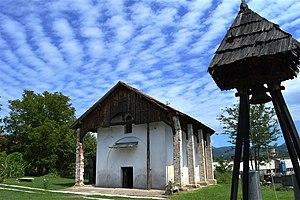
Baljevac est une ville de Serbie située dans la municipalité de Raška, district de Raška. Au recensement de 2011, elle comptait 1 494 habitants.